Hasegawa Takejirō

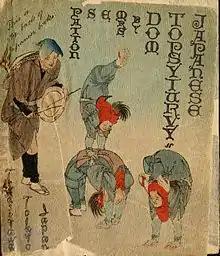
"Japanese Topsyturvydom" by Mrs. E.S. Patton (1896)

Besides the popular fairy tale books, Hasegawa produced other books for Japan's tourist trade and foreign community. Many, like his illustrated calendars with humorous verses, were of an ephemeral nature. There were also translations of Japanese poetry, including the three volume series, "Sword and Blossom: Poems from Japan" translated by Charlotte Peake and Kimura Shotaro (1907-1910), collections of prints by famous artists such as Hiroshige and Hokusai, and illustrated books on Japanese life and customs, such as "Japanese Pictures of Japanese Life" (1895), "Japanese Topsyturvydom" by Mrs. E.S. Patton (1896), and "The Favorite Flowers of Japan", with text by Mary E. Unger and illustrations by Mishima Shoso (1901).